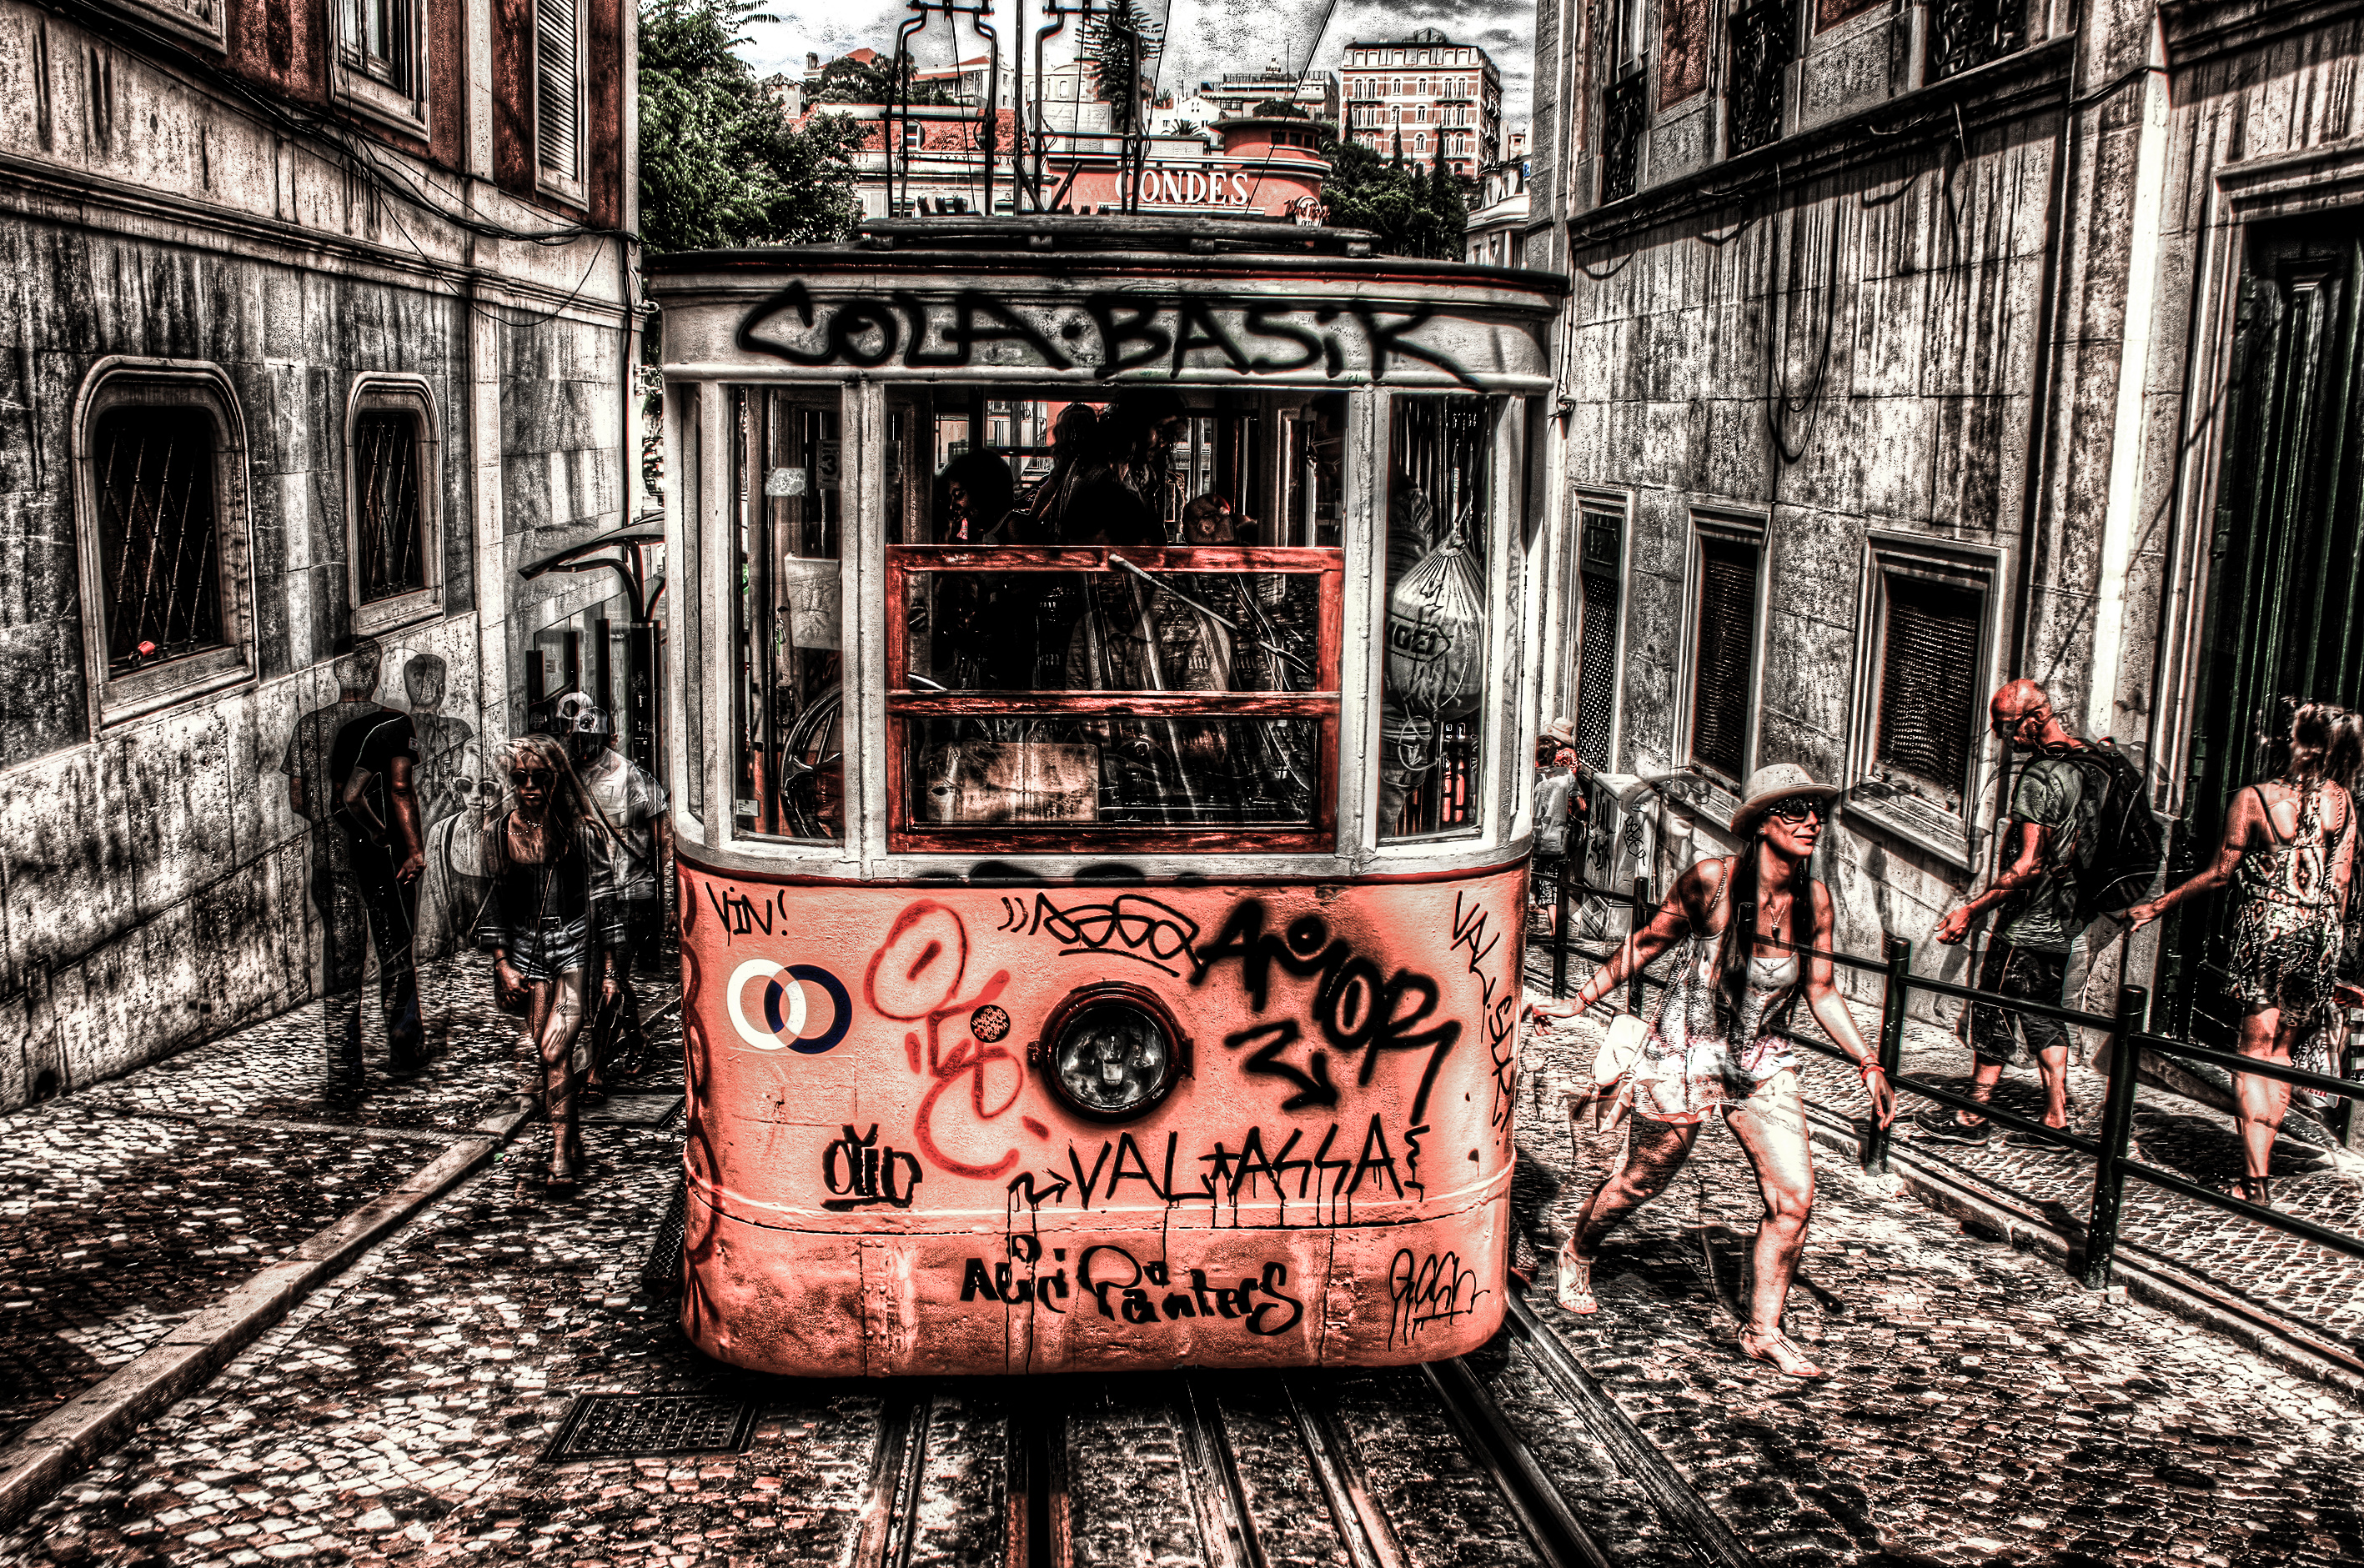
track, road, street, tram, transport, vehicle, cable car, public transport, cool image, urban area, rolling stock